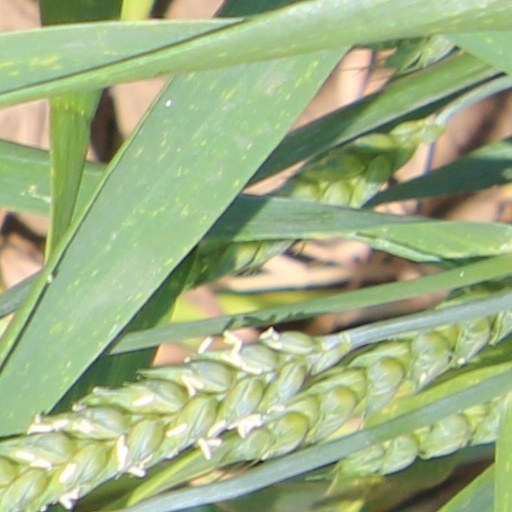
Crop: wheat